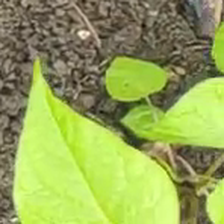
Weed species: Obscure_morning _glory(Ipomoea obscura)